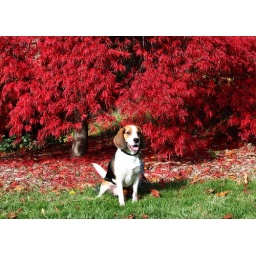
Apollo posing in front of the brilliant red tree at Forest Hills Cemetery in Jamaica Plain, MA.